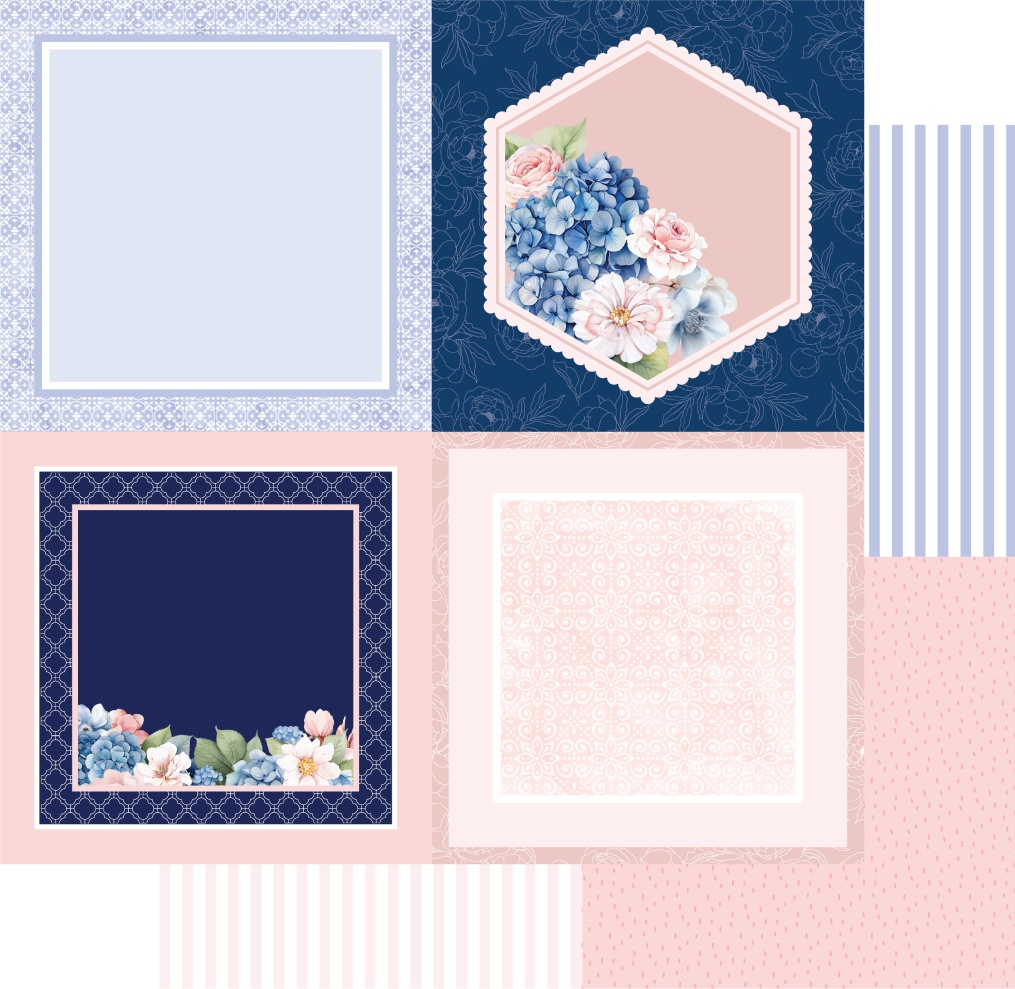
Uniquely Creative - Indigo Bloom - 12x12 Pattern Paper "Softly"
Indigo Bloom - a blend of elegant indigo and romantic blush tones. Indigo Bloom is a bold and romantic collection inspired by the graceful beauty of blooming hydrangeas. Delicate floral motifs paired with blush hues and rich indigo tones create a colour palette that feels both elegant and serene. Uniquely Creative Papers are designed and printed in Australia on 210gsm thick cardstock.
Brand: Uniquely Creative
Category: Arts & Entertainment > Hobbies & Creative Arts > Arts & Crafts > Art & Crafting Materials > Art & Craft Paper > Cardstock & Scrapbooking Paper > Scrapbooking Paper